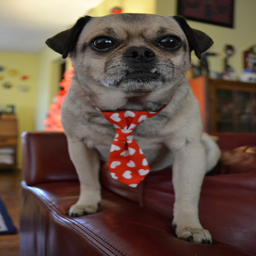
This dog is wearing a red tie with white hearts.
A dog wearing a tie is on the couch.
A pug dog with a little heart-covered neck tie
A pug wearing a orange tie with white hearts.
A puppy all dressed up with a nice red tie with hearts on it.